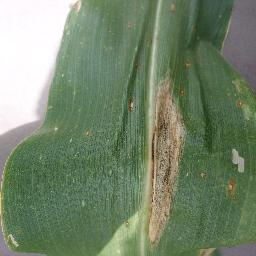
Label: Corn_(Maize)___Northern_Leaf_Blight